Question: Please indicate a possible affordance area of the drag_suitcase that can be used for holding
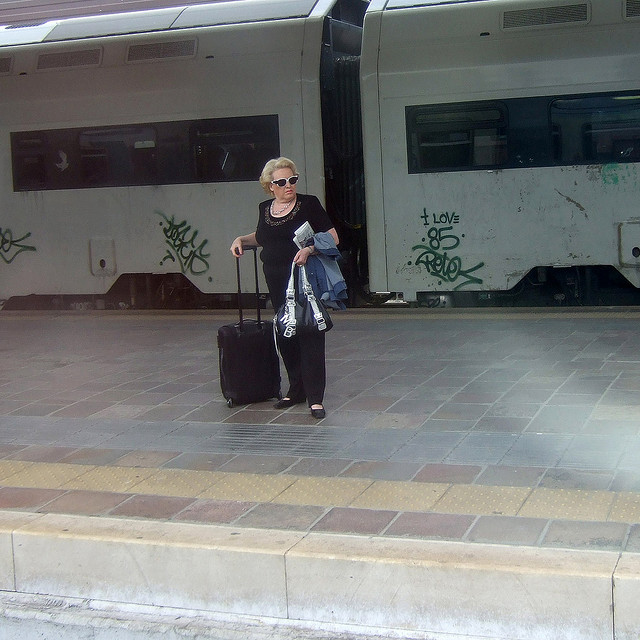
Answer: [225.564, 234.586, 270.075, 264.662]